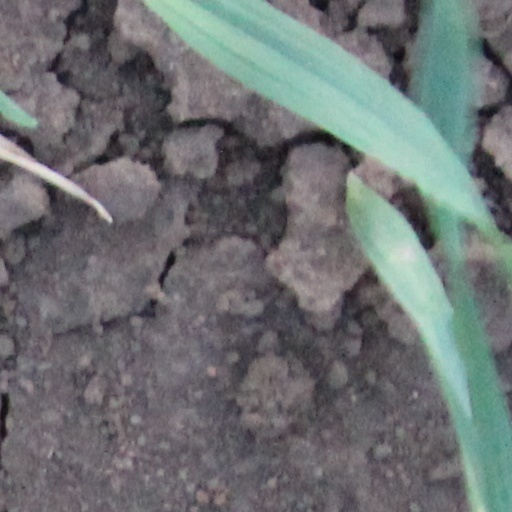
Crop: wheat